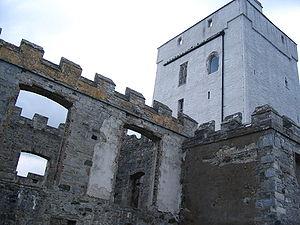
Doe Castle ou Caisleán na dTuath, sur la Sheephaven Bay près de Creeslough, Comté de Donegal, Irlande, a été historiquement un bastion du clan Suibhne.